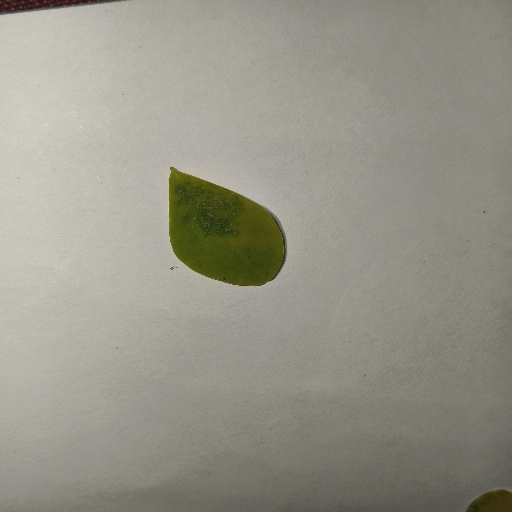
Species: Sojina
Leaf condition: Yellow Leaf